Marmalade

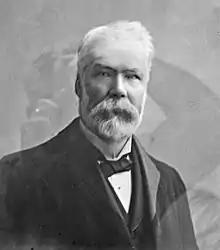

Marmalade can be served at room temperature or slightly colder. The preserve can be stored in the refrigerator for up to 3 months before going bad. Marmalade can be served on toast.